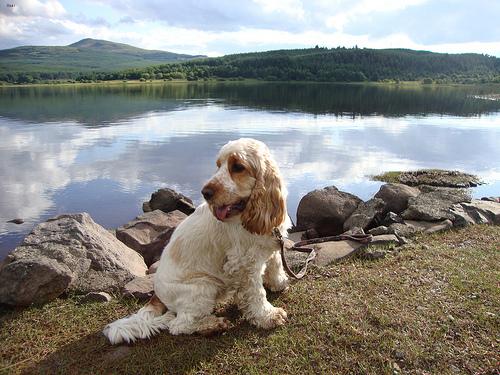
Breed: english cocker spaniel